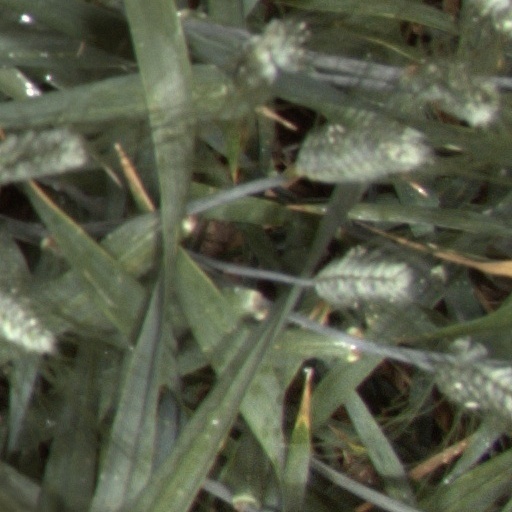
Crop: wheat